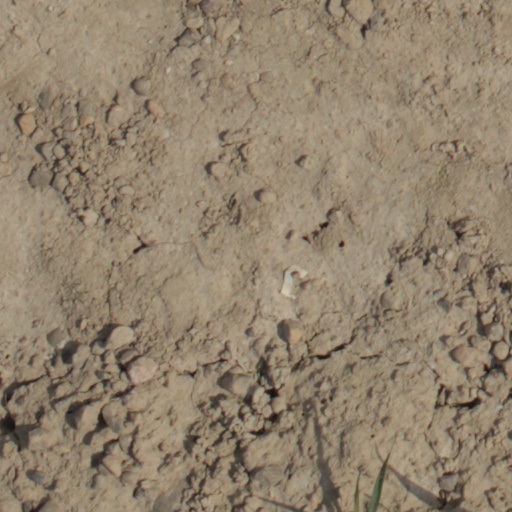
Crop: wheat